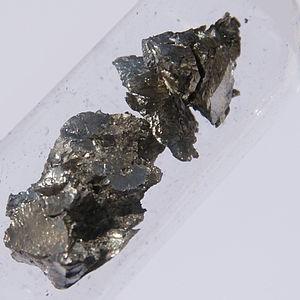
Les lanthanides sont une famille du tableau périodique comprenant les 15 éléments allant du lanthane au lutécium. Avec le scandium et l'yttrium, ces éléments font partie des terres rares. Ils tirent leur nom du lanthane, premier de la famille, en raison de leurs propriétés chimiques très semblables à ce dernier, du moins pour les plus légers d'entre eux. On les désigne parfois sous le symbole chimique collectif Ln, qui représente alors n'importe quel lanthanide. Ce sont tous des éléments du bloc f, hormis le lutécium, qui appartient au bloc d. Ils forment tous des cations trivalents Ln³⁺ dont la chimie est très largement déterminée par leur rayon ionique, qui décroît régulièrement du lanthane au lutécium.
Le praséodyme est un élément chimique, de symbole Pr et de numéro atomique 59.
On dénombre 118 éléments chimiques ayant été observés, dont seulement 90 qui se rencontrent dans le milieu naturel.